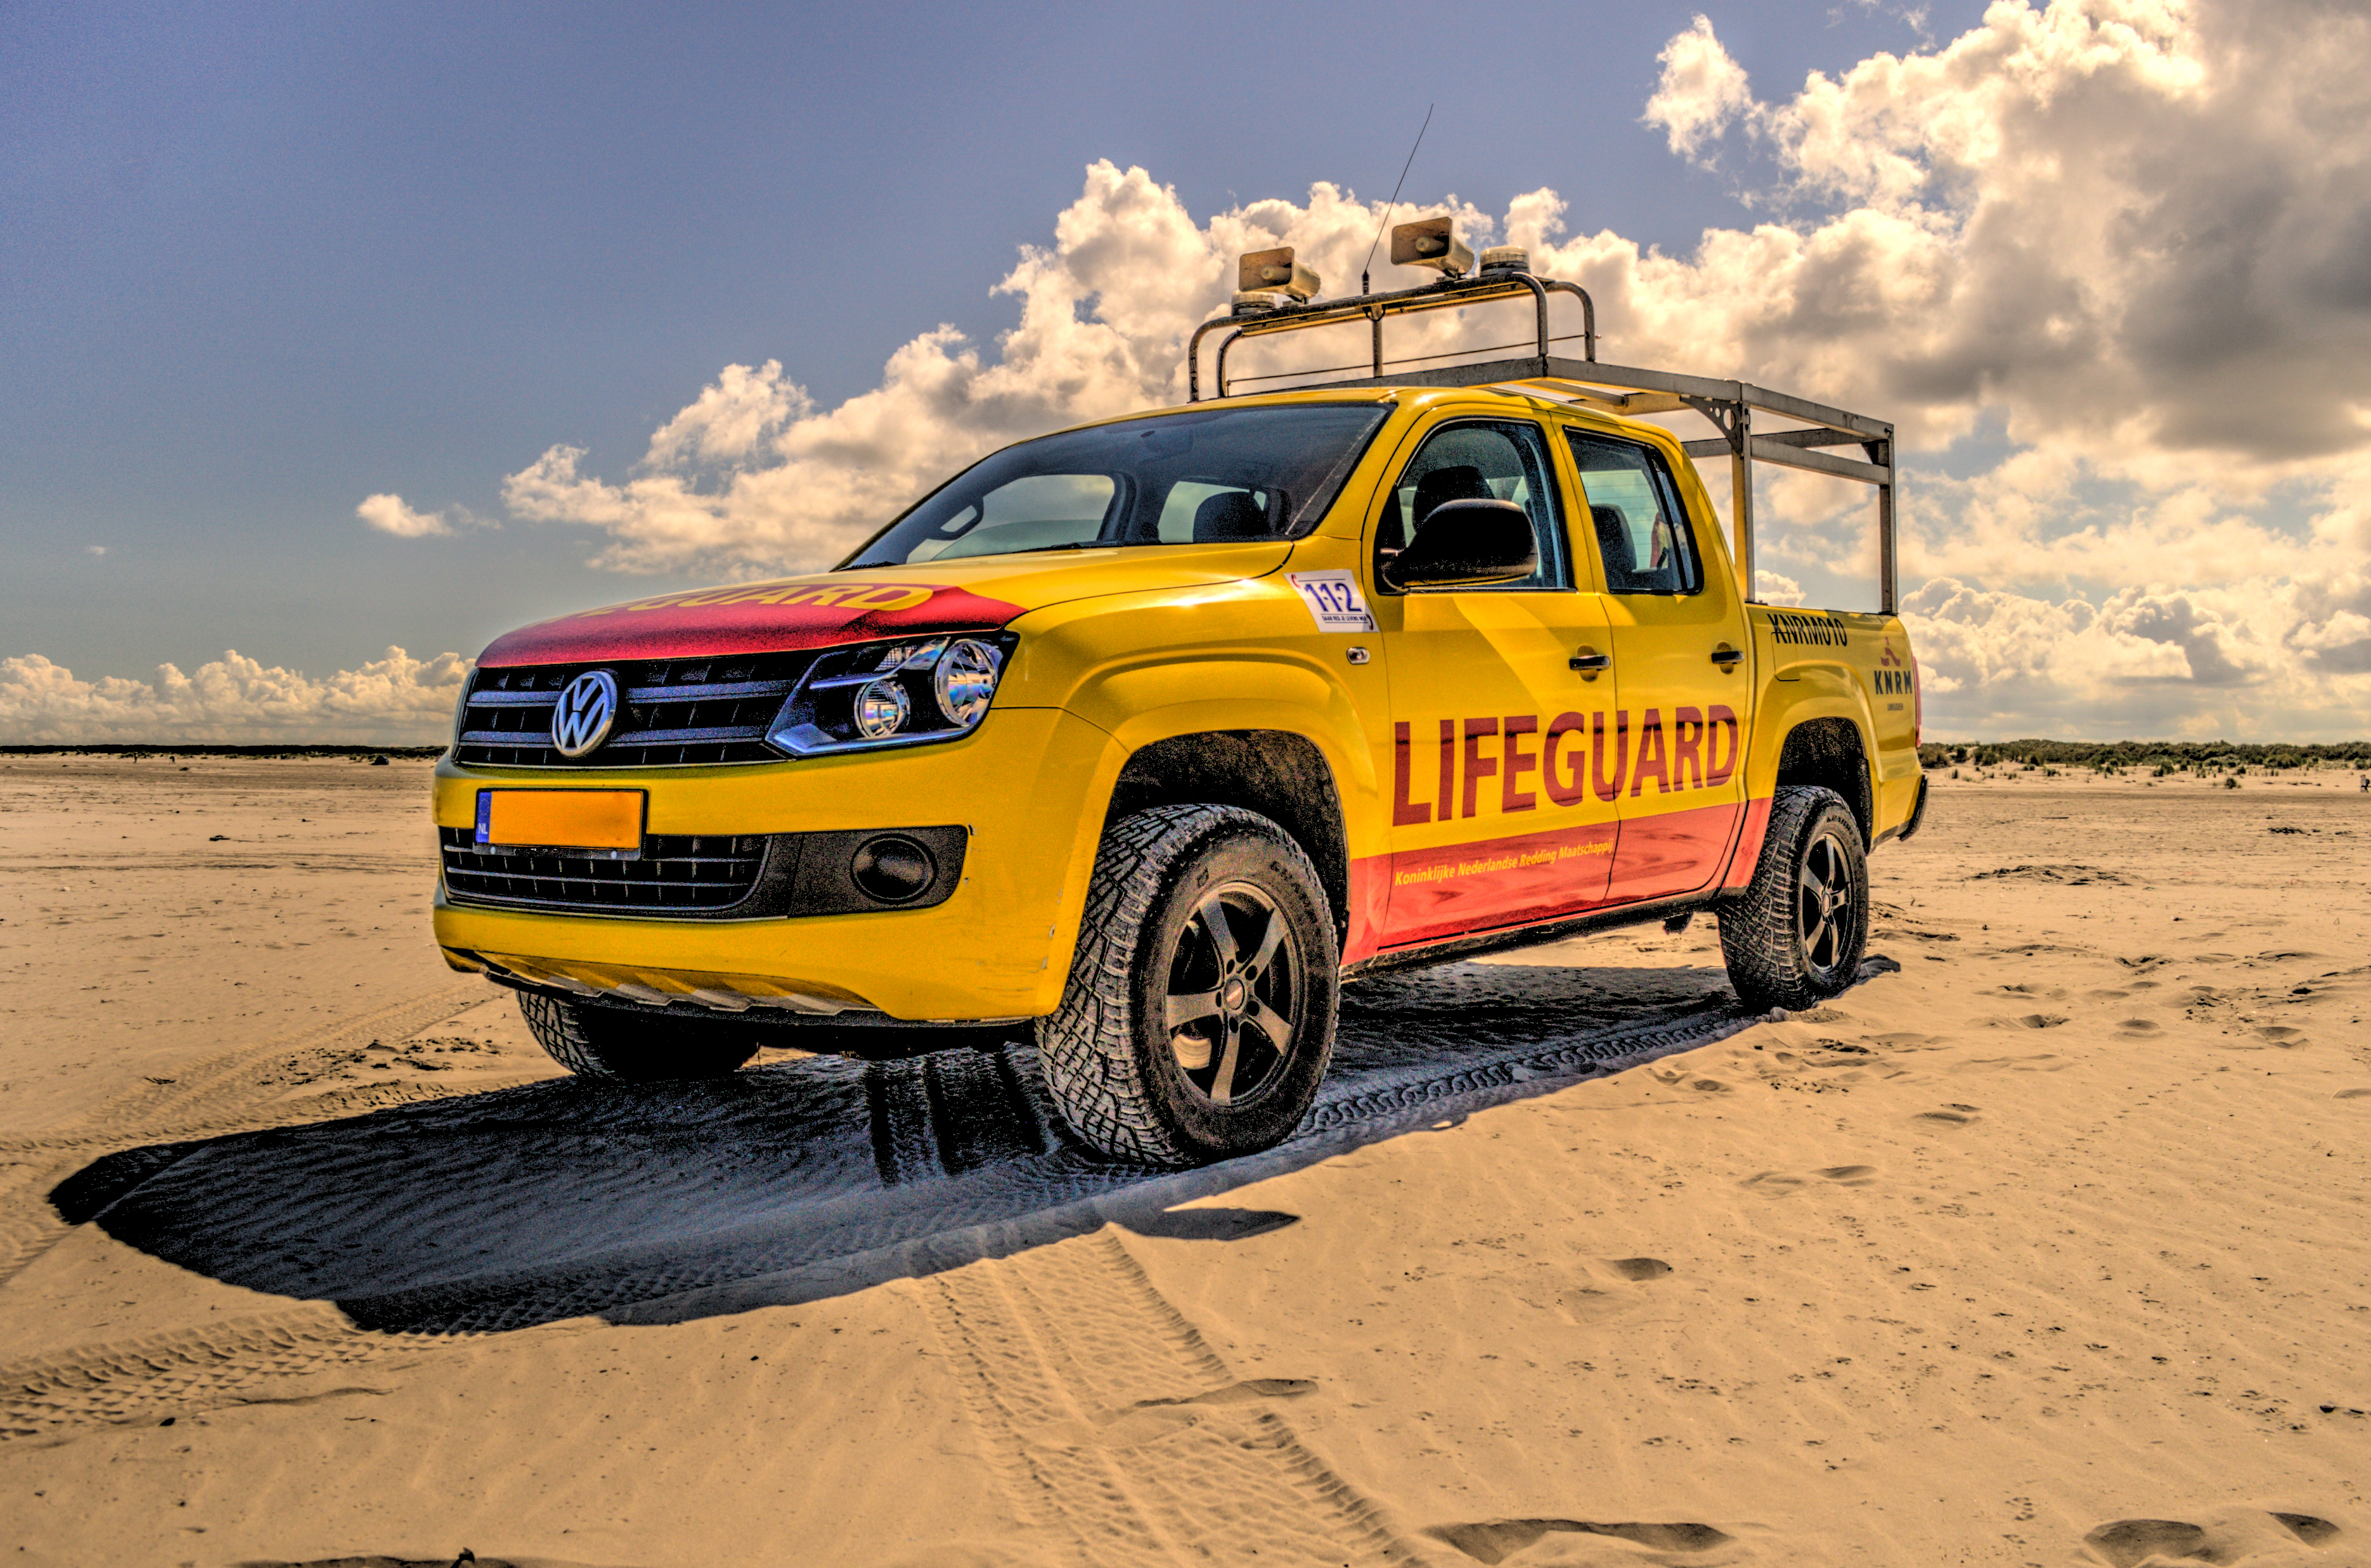
beach, car, vw, volkswagen, lifeguard, transportation, surfing, truck, vehicle, holiday, swimming, blue sky, clouds, suv, diesel, pickup truck, sport utility vehicle, pick up, land vehicle, beach safety, automobile make, off roading, safe swimming, swimming safety